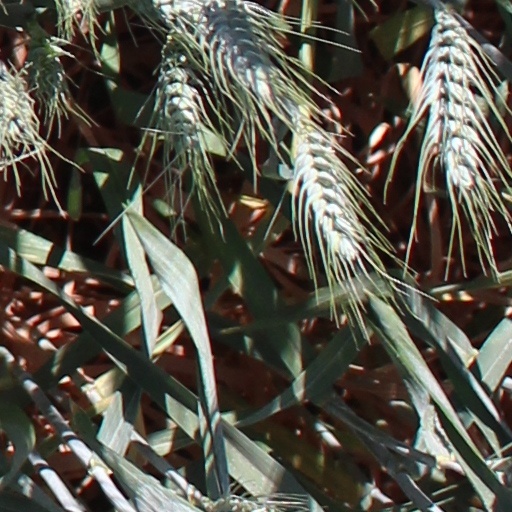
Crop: wheat